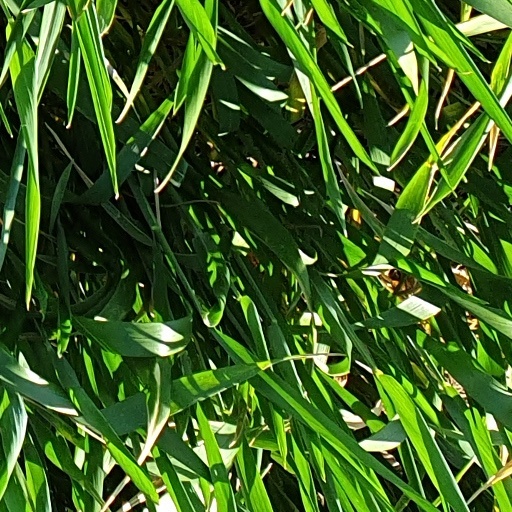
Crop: wheat